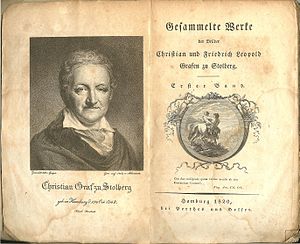
Christian zu Stolberg-Stolberg
Gesammelte Werke (1820)
Christian rigsgreve af Stolberg-Stolberg var en tysk digter og oversætter.